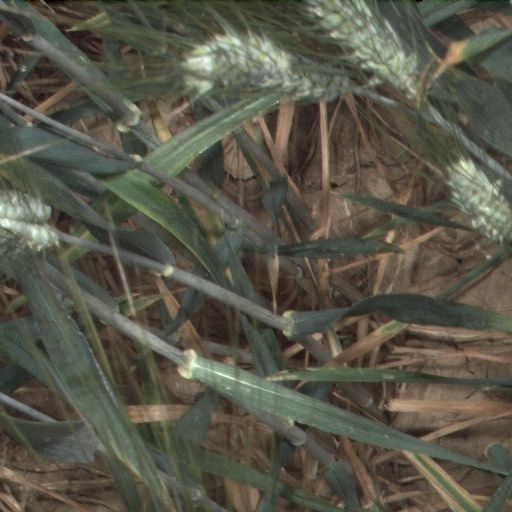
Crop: wheat